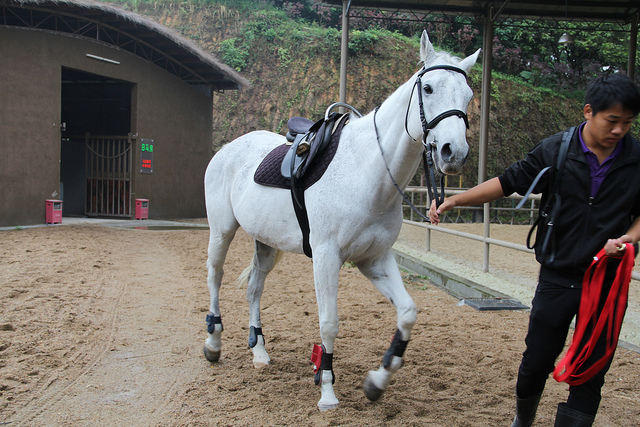
user: Given an image and a question. Answer the question in a short answer. Question: Name a sport this animal is used in? Short Answer:
assistant: polo